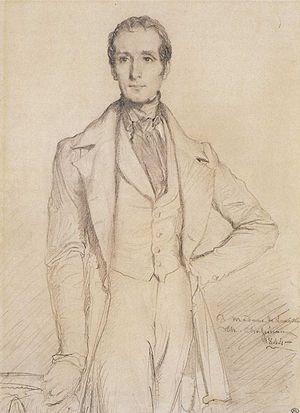
Alphonse de Lamartine, de son nom complet Alphonse Marie Louis de Prat de Lamartine, né à Mâcon le 21 octobre 1790 et mort à Paris le 28 février 1869 est un poète, romancier, dramaturge français, ainsi qu'une personnalité politique qui participa à la révolution de 1848 et proclama la Deuxième République. Il est l'une des grandes figures du romantisme en France.